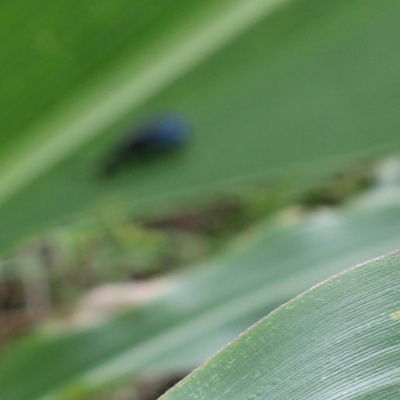
Crop: Maize
Condition: leaf beetle